257

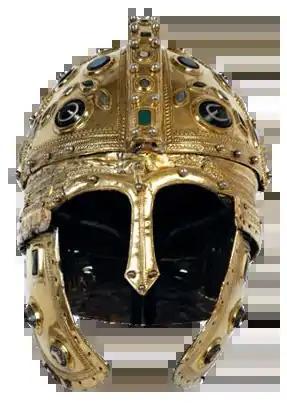
Golden Roman helmet found near Sirmium (Serbia)

Year 257 (CCLVII) was a common year starting on Thursday of the Julian calendar. At the time, it was known as the Year of the Consulship of Valerianus and Gallienus (or, less frequently, year 1010 "Ab urbe condita"). The denomination 257 for this year has been used since the early medieval period, when the Anno Domini calendar era became the prevalent method in Europe for naming years.